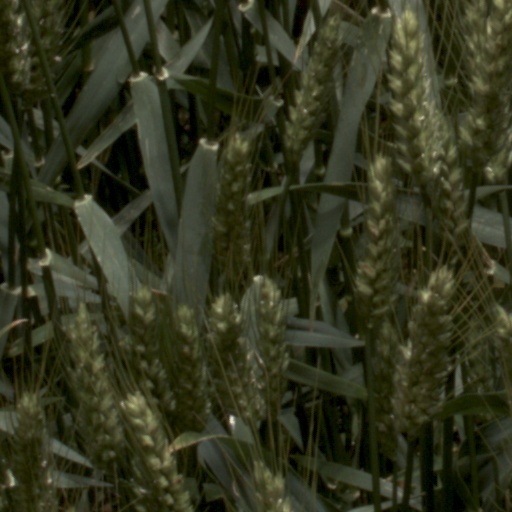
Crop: wheat